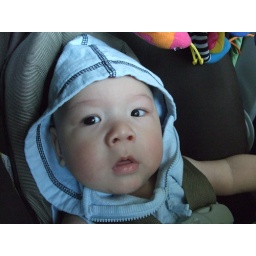
in the car seat